Lumbini Province

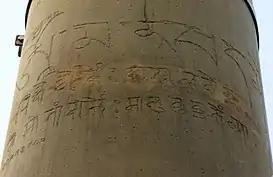

After the late 13th century, Khasa kingdom disintegrated into numerous principalities each with its own ruler. In the 18th century, King Prithvi Narayan Shah, born from the marriage of king Nara Bhupal Shah of the Gorkha Kingdom and Queen Kaushalyavati Devi, the princess of the Palpa kingdom; set out on a conquest to unify the region into modern Nepal.